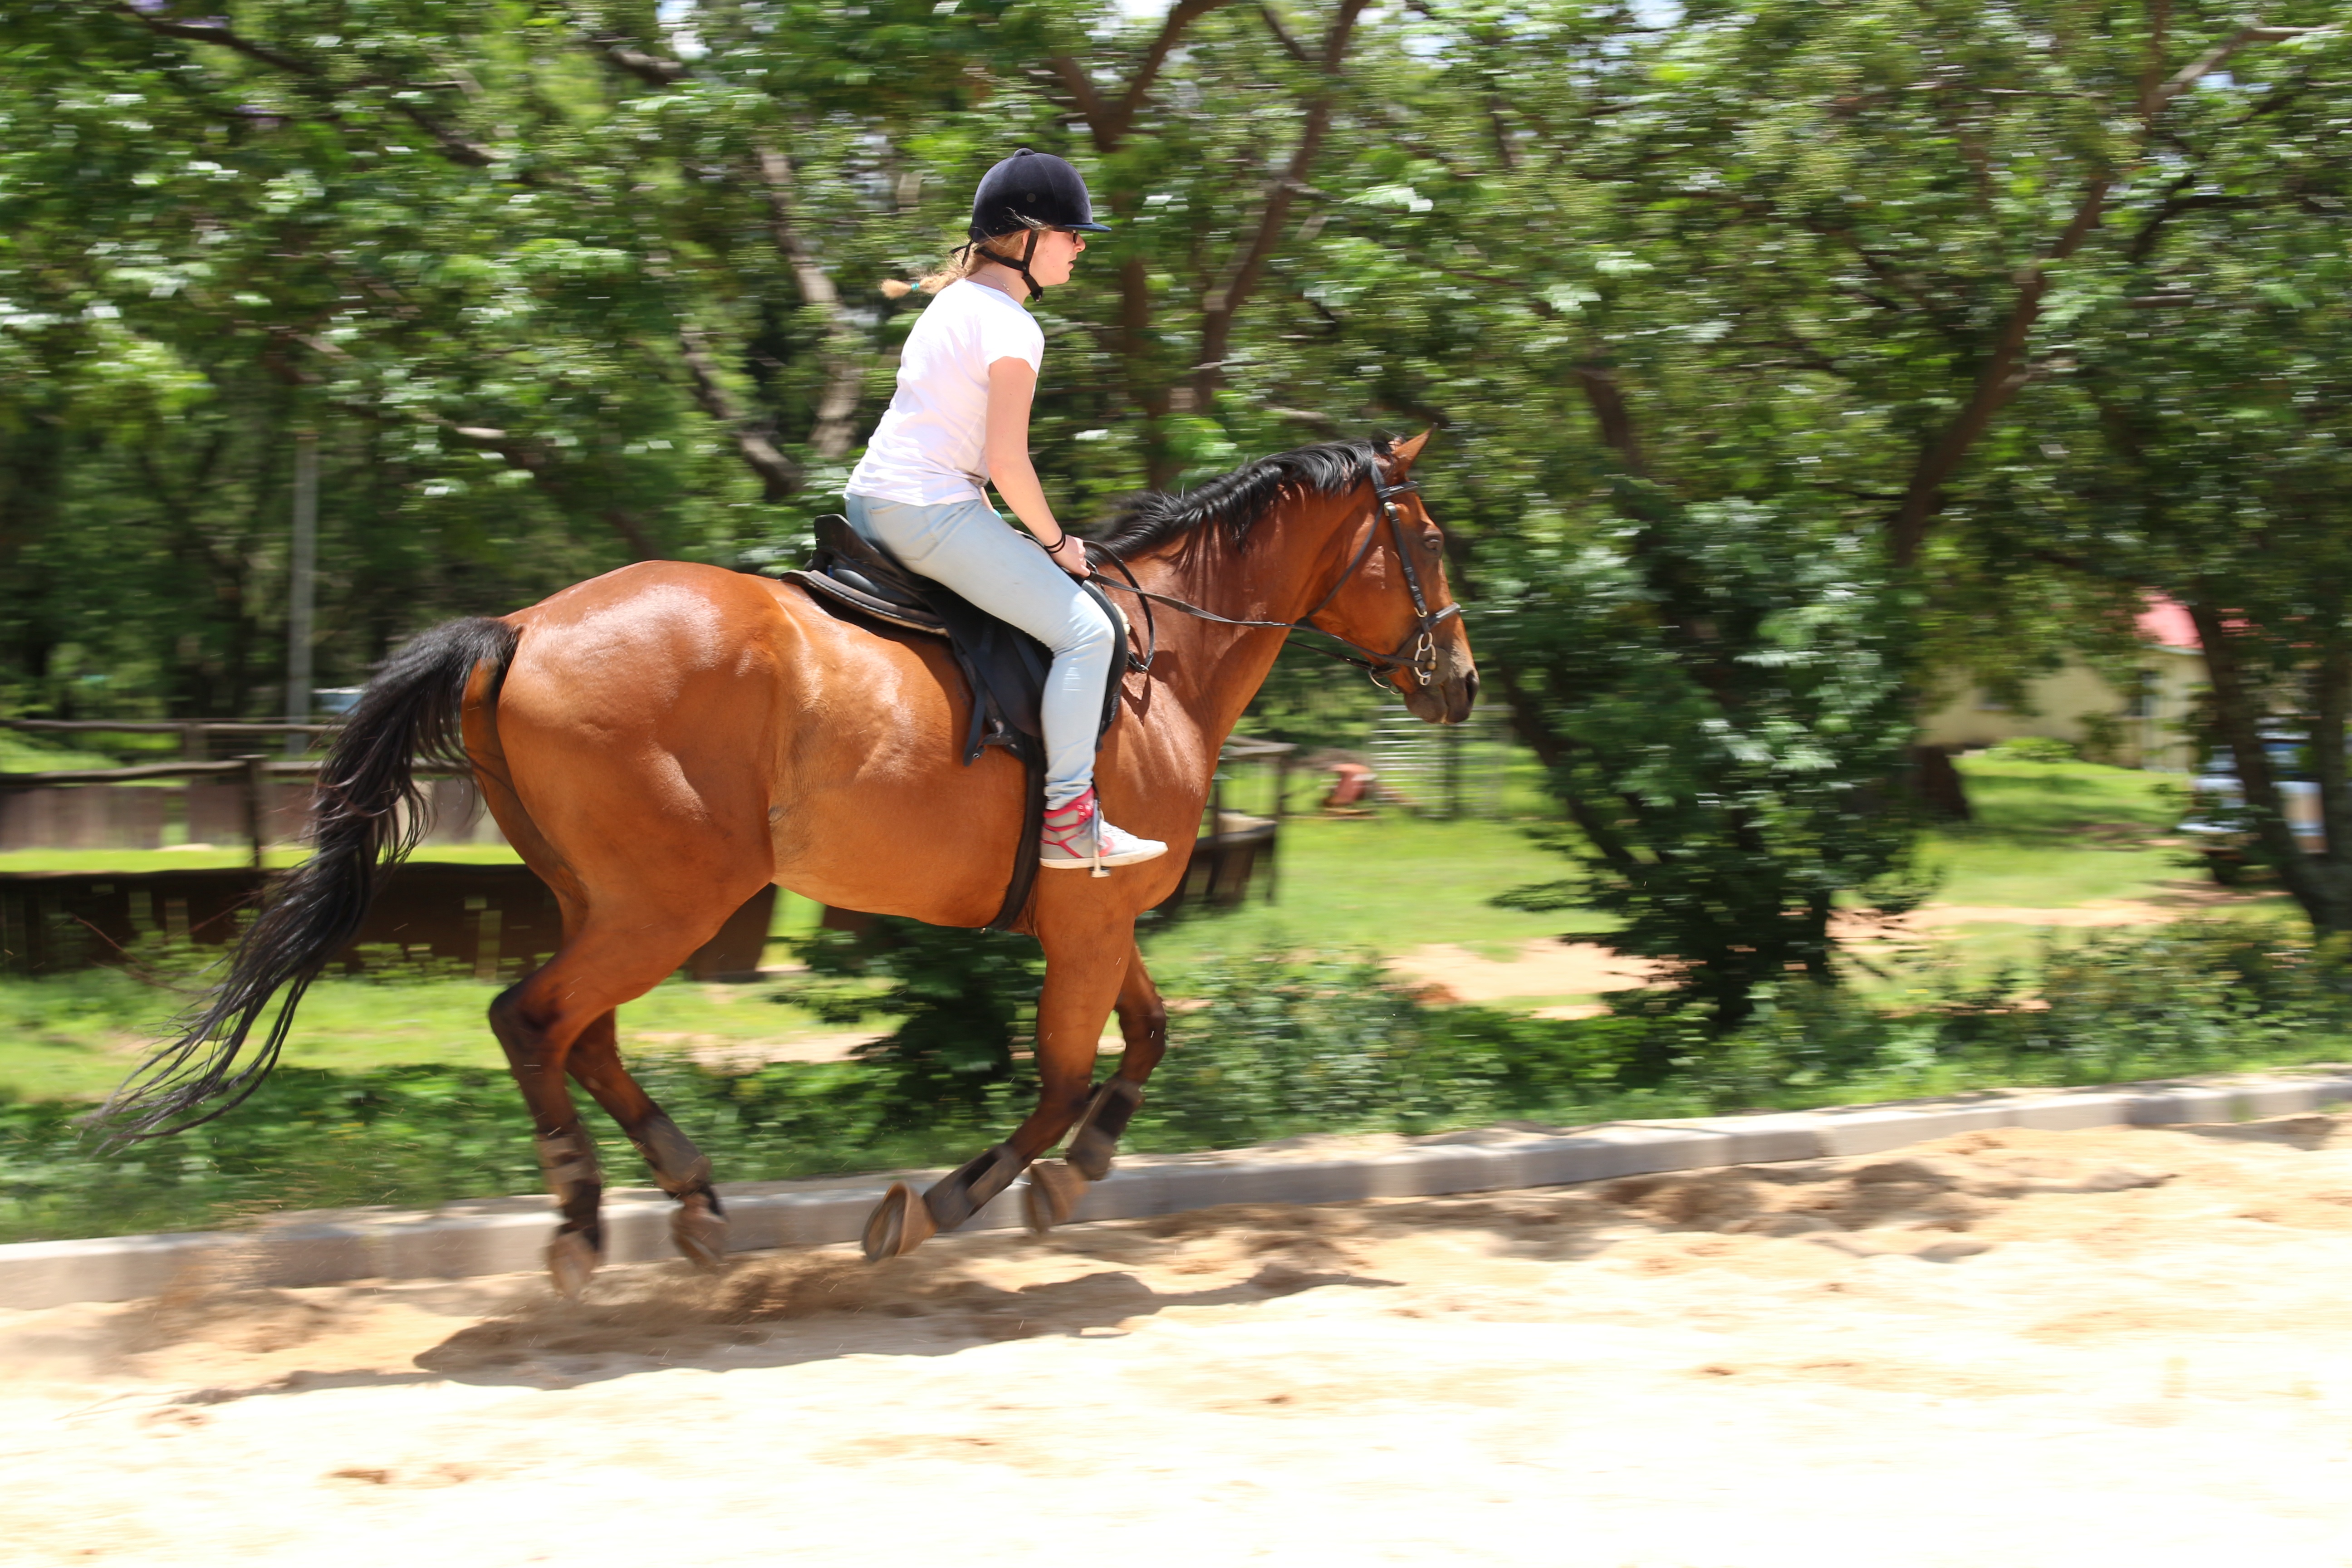
girl, animal, recreation, jumping, horse, brown, rein, stallion, horses, sports, mare, south africa, horseback riding, gallop, equestrianism, equitation, eventing, outdoor recreation, trail riding, horse like mammal, animal sports, english riding, equestrian sport, endurance riding, animal training